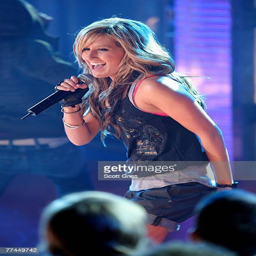
actor performs onstage during music video tv program